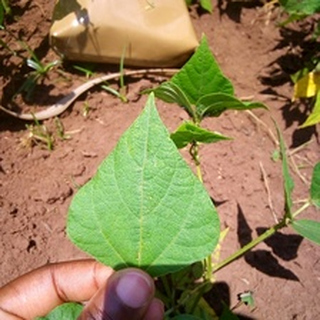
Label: healthy_bean